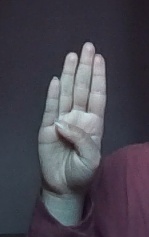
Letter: kaaf